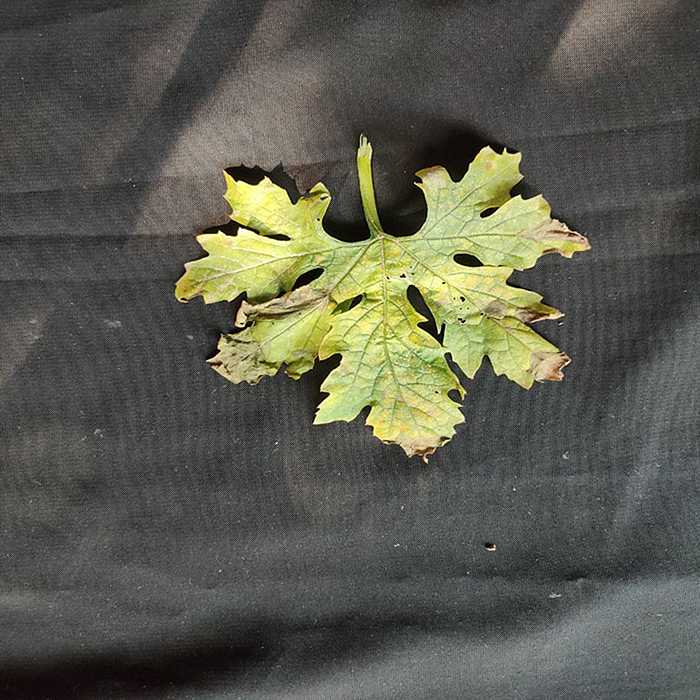
Plant: Bitter Gourd
Label: Mosaic virus